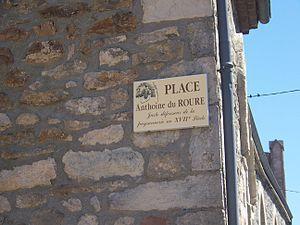
Souvenir d'Anthoine du Roure
La révolte de Roure ou révolte du Roure fut une importante révolte antifiscale de l'Ancien Régime. Elle dura d'avril à juillet 1670. Elle tire son nom de son meneur, Anthoine du Roure, propriétaire terrien et petit noble aisé de La Chapelle-sous-Aubenas dans le département de l'Ardèche. Éduqué et respecté, il avait servi dans l'armée royale.
Lachapelle-sous-Aubenas est une commune française, située dans le département de l'Ardèche en région Auvergne-Rhône-Alpes. Les habitants sont les Chapelluds et Chapelludes.